Wooden Peak

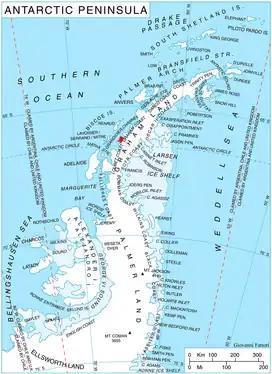
Location of Stresher Peninsula on Graham Land, Antarctic Peninsula.

Wooden Peak is a peak 2 nautical miles (3.7 km) southeast of Black Head on Stresher Peninsula on the west coast of Graham Land. Charted by the British Graham Land Expedition (BGLE) under Rymill, 1934–37. Named by the United Kingdom Antarctic Place-Names Committee (UK-APC) in 1959 for Frederick E. Wooden, Falkland Islands Dependencies Survey (FIDS) surveyor at Danco Island in 1956 and at Prospect Point in 1957. Wooden was also attached to the British Naval Hydrographic Survey Unit which worked in the area in 1957–58.